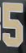
Number: 5